Terrace Theatre (Minnesota)

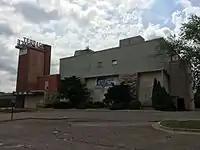

On August 15, 2015, the "StarTribune" reported that the Terrace was deemed eligible to be listed on the National Register of Historic Places in 2004 but the designation lapsed after a ten-year period. In 2015, Denis Gardner, the National Register historian for the Minnesota State Historic Preservation Office, said the theater is "one of the most distinctive buildings in Robbinsdale." Gardner said the Terrace was the culmination of L&K's "considerable theater-design experience and talents."